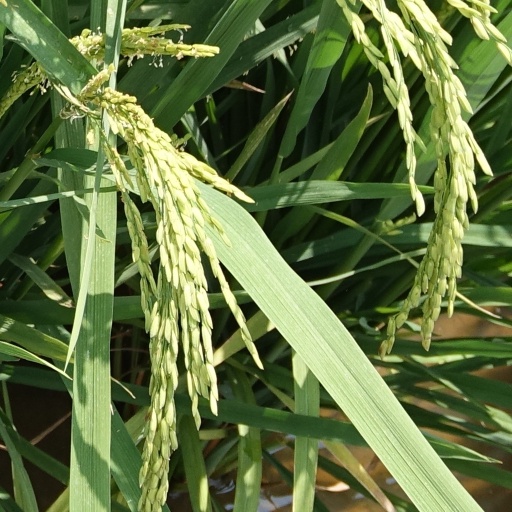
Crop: rice